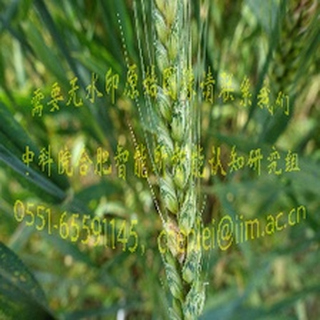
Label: wheat_fusarium_head_blight